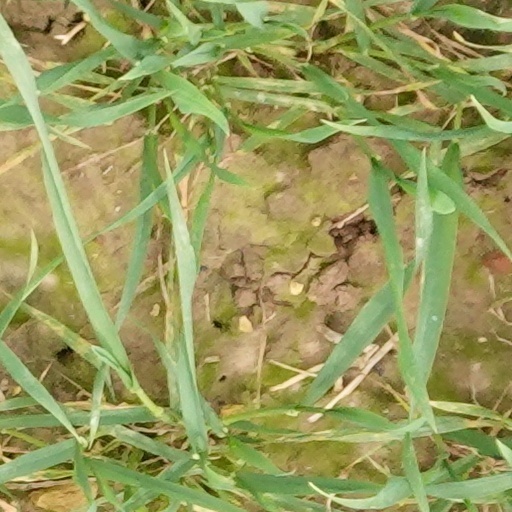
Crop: wheat